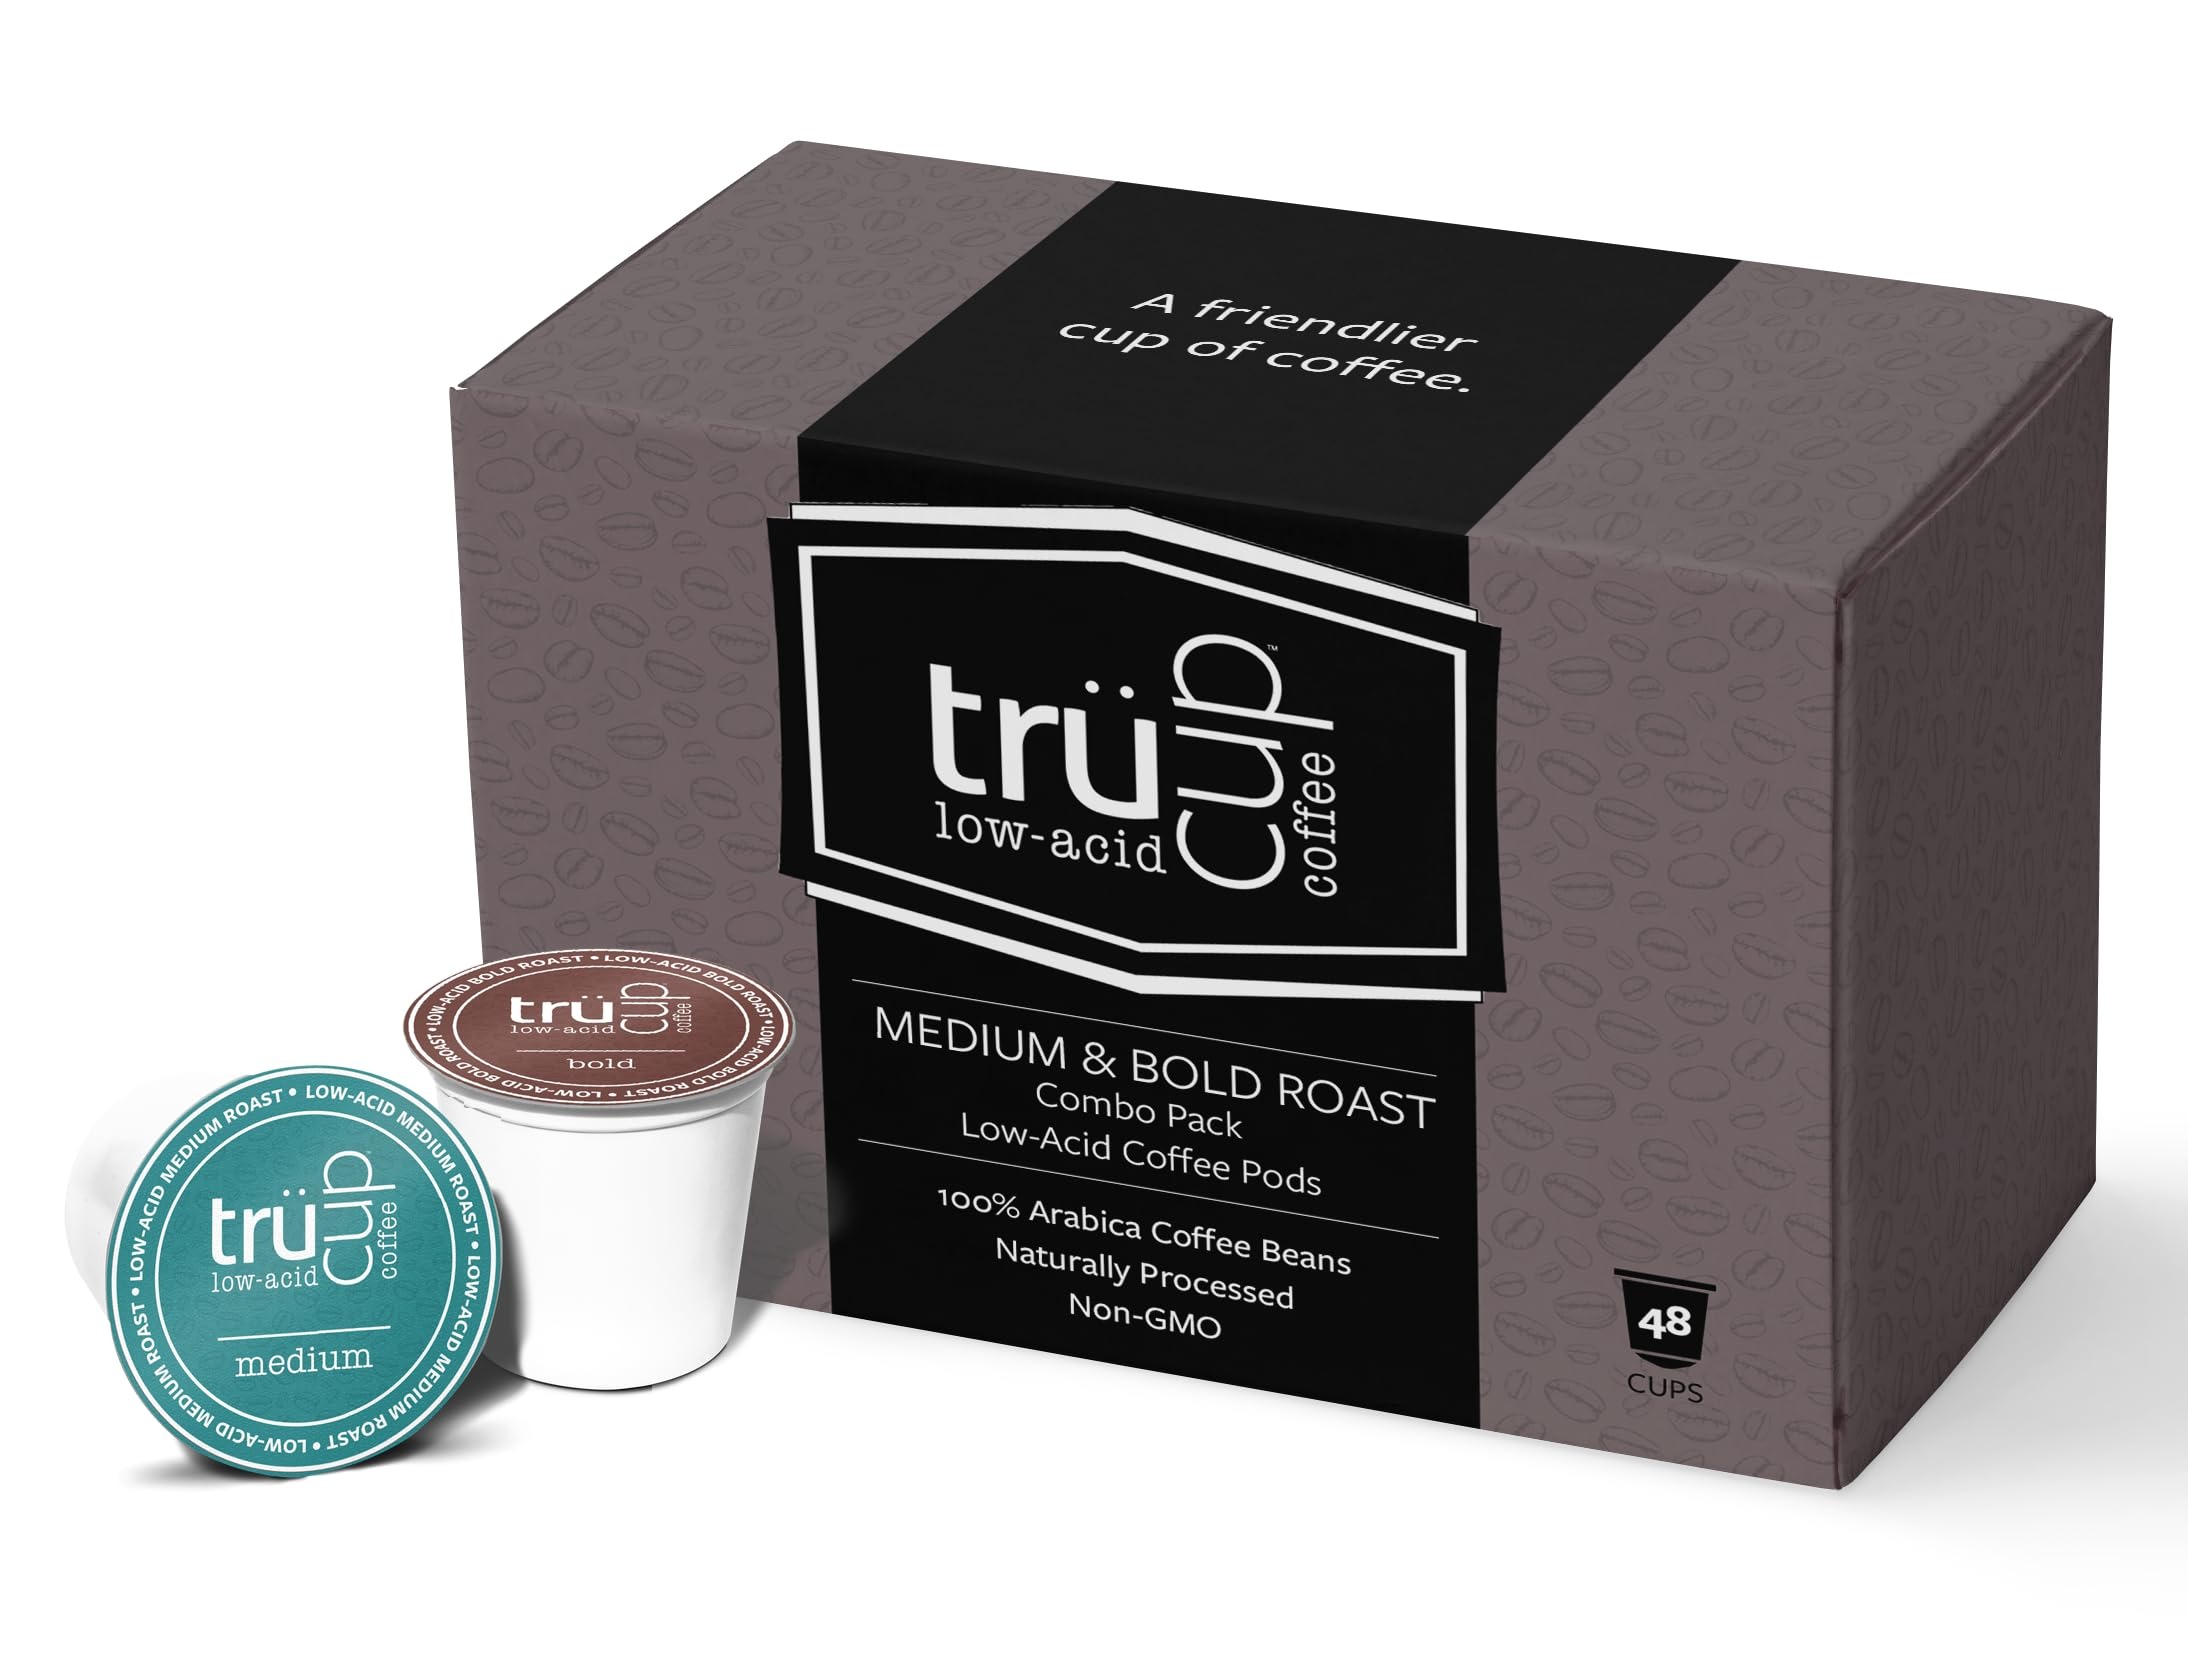
Item Name: trücup Low Acid Coffee- Bold + Medium Combo Pack - Single Serve Coffee Pods - Can Be Gentle on the Stomach (Combo, 48)
Bullet Point 1: COMBO OF RICH FLAVORS: Featuring two of trücup’s smooth, distinct flavors, this combo set includes Bold Roast and Medium Roast. Lower in acidity, the coffee beans are expertly roasted to ensure a consistent brew that can be easy on the stomach.
Bullet Point 2: GENTLE, LOW ACID COFFEE: Creating a smooth taste, each trücup blend undergoes an all-natural water and steam process to remove the naturally occurring tannic and lipid acids from each coffee bean. The result is a low acid coffee that can be gentler on the stomach, ideal for those with irritable stomachs, GERD, peptic ulcers and gastritis.
Bullet Point 3: 48 COFFEE PODS: Compatible with most single cup brewers, each single serve pod produces a smooth coffee that is full of flavor. The variety pack contains 24 single-serve coffee pods in each of the two blends.
Bullet Point 4: SMOOTH trücup TASTE: Not sacrificing the taste of a good coffee, trücup procures premium coffee beans that are expertly roasted to preserve optimal flavor and the natural caffeine content. Each cup provides a smooth, clean taste that is never bitter and will never irritate your stomach.
Product Description: <p><b>trücup Low Acid Coffee- 48 Count Variety Coffee Pods</p></b><p><b>Biodegradable Single Serve Coffee Pods</p></b><p>Aromatic and full of flavor, the low acid, trücup coffee blends are available in convenient, single-serve cups for use in most single-cup coffee brewers. Freshly sealed into individual biodegradable pods, the single-serve coffee pod utilizes a true coffee filter design for maximum flavor.</p><p><b>Heart of Bold</p></b><p>Rich and flavorful, trücup’s Heart of Bold low acid blend is a medium-dark roast coffee that can be gentle on the stomach.</p><p><b>Stuck in the Middle</p></b><p>Mellow out each morning with a cup of trücup Stuck in the Middle blend. The medium roast, low-acid coffee is smooth, well balanced, and can be gentle on the stomach. Selected from premium coffee beans, the true medium roast retains a complex, well-balanced flavor with no bitterness.</p><p><b>Dark as Night</p></b><p>With a touch of smoky, bittersweetness, the Dark as Night french roast provides a deep, rich coffee experience. The low acid, dark roast is a bold blend created with carefully selected coffee beans and expertly roasted to extract a heavy, full-bodied flavor and rich aroma.</p><p><b>Easy on the Stomach</p></b>Undergoing an all natural water and steam process, trücup coffee is less acidic than traditional coffees making it easier to drink. The natural, chemical-free process raises the pH level by removing tannic and lipid acids while retaining caffeine, flavor and aroma for a smooth, flavorful cup of coffee. The low acid coffee is ideal for those who suffer from acid reflux, heartburn and general stomach irritation as well as individuals with GERD or peptic ulcers.</p> <p><b>What’s Included:</p></b><p><ul><li>trücup 48 Count Variety Pack</li><li>24 Heart of Bold single serve pods</li><li>24 Stuck in the Middle single serve pods</li></ul></p>
Value: 60.0
Unit: Count

Price: 39.95